Jade Rawlings

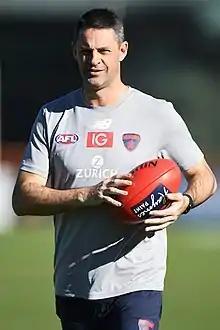
Rawlings in July 2019

Jade Rawlings (born 9 October 1977) is a former Australian rules footballer who played in the AFL with the Hawthorn, Western Bulldogs and North Melbourne Football Clubs. He served as the caretaker coach of the Richmond Football Club for 11 games in 2009, and served as the senior coach for Norwood in the SANFL since November 2020, becoming a premiership coach with the club in 2022.